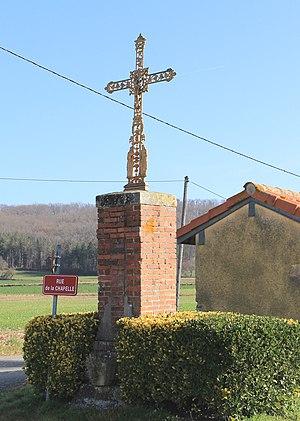
Croix de Trouley-Labarthe (Hautes-Pyrénées)
Trouley-Labarthe est une commune française située dans le département des Hautes-Pyrénées, en région Occitanie.